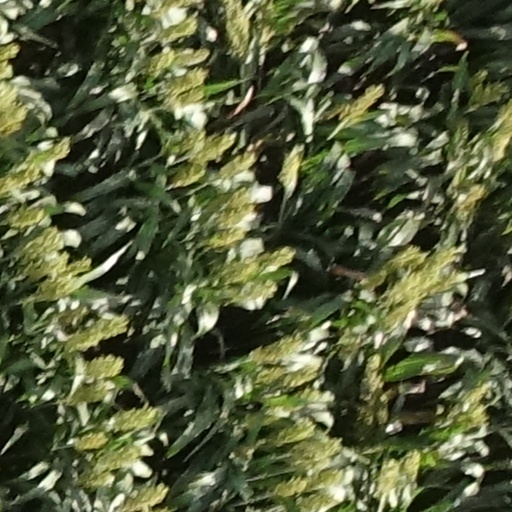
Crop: sorghum